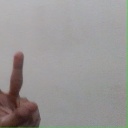
अक्षर: क